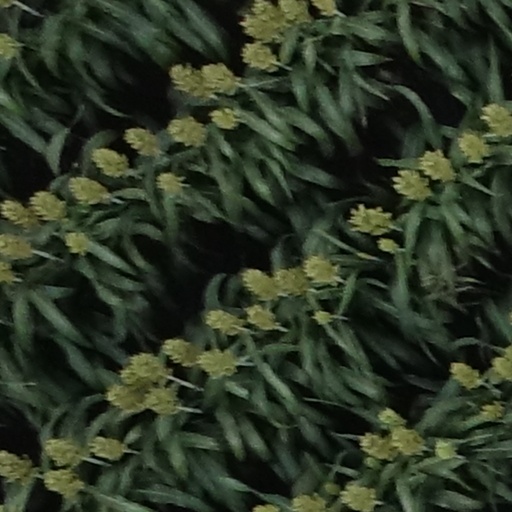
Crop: sorghum